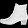
Label: Ankle boot